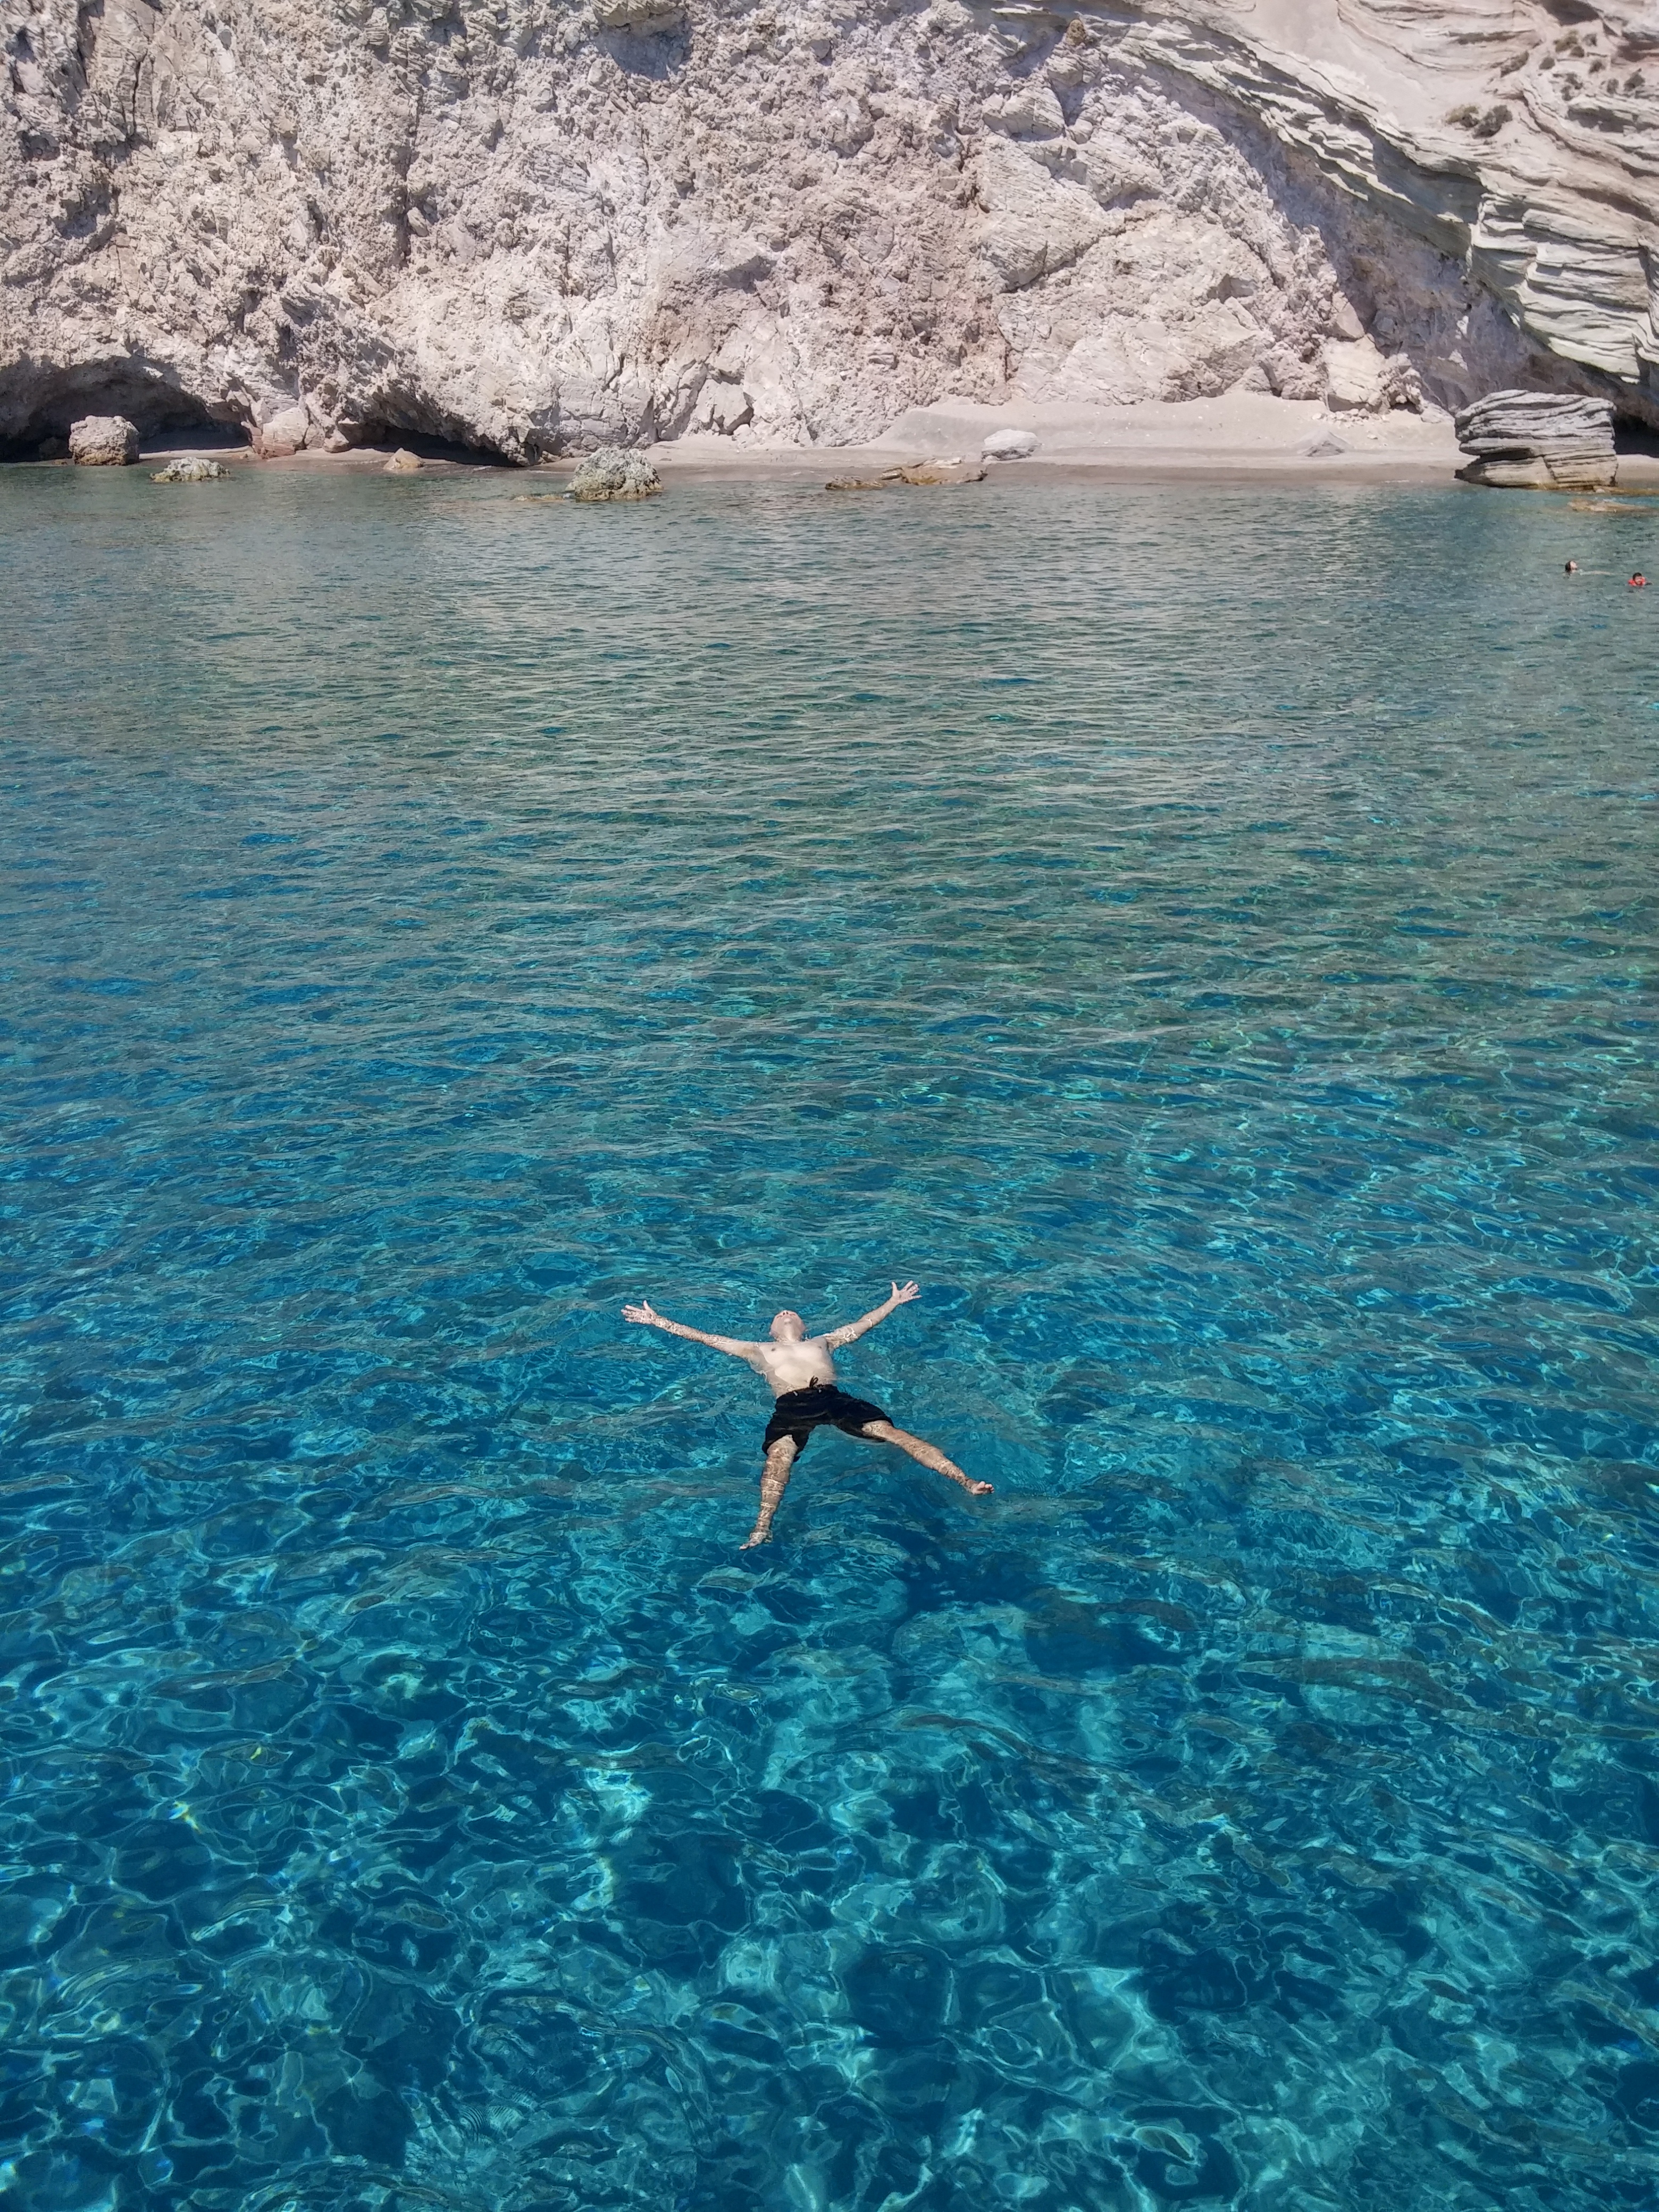
man, sea, water, ocean, person, lake, summer, vacation, travel, male, diving, underwater, holiday, lagoon, bay, tourism, trip, lifestyle, leisure, swimming, outdoors, happy, joy, summer vacation, summer fun